Historic bars and saloons in San Francisco

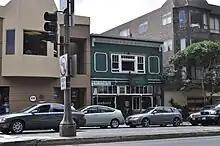
The Little Shamrock (in 2009)

A historic bar located at 3349 20th Street in San Francisco's Mission District neighborhood. It was founded by two German immigrants as a neighborhood grocery store with a backroom "grog shop".